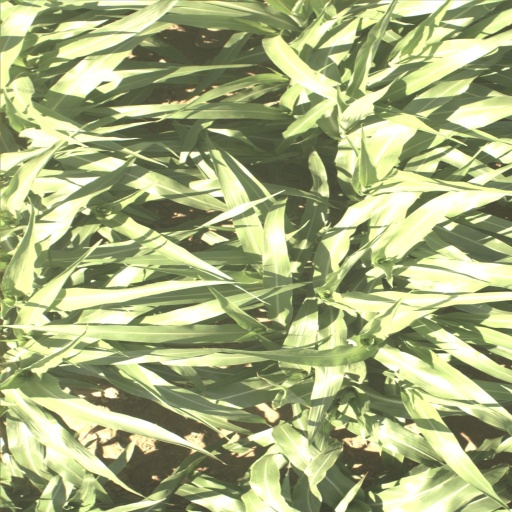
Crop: sorghum